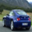
Label: automobile